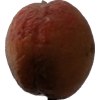
Label: peach